Norbello

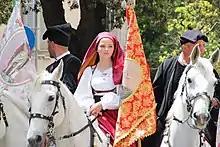

Norbello is a "comune" (municipality) in the Province of Oristano in the Italian region Sardinia, located about north of Cagliari and about northeast of Oristano. As of 31 December 2004, it had a population of 1,208 and an area of .